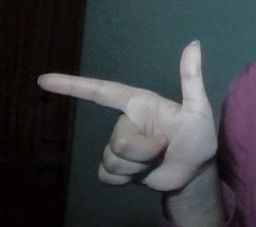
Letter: yaa